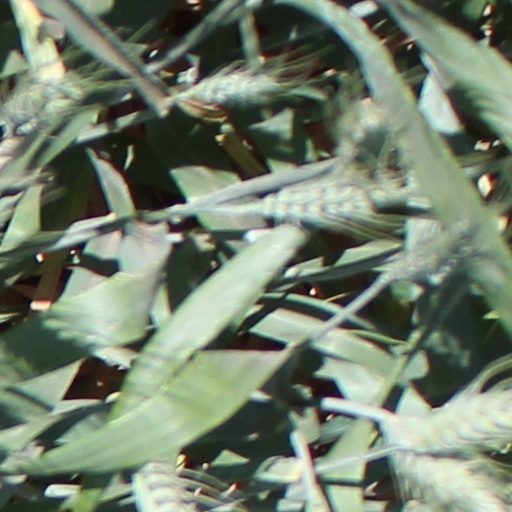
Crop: wheat